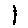
Label: 1